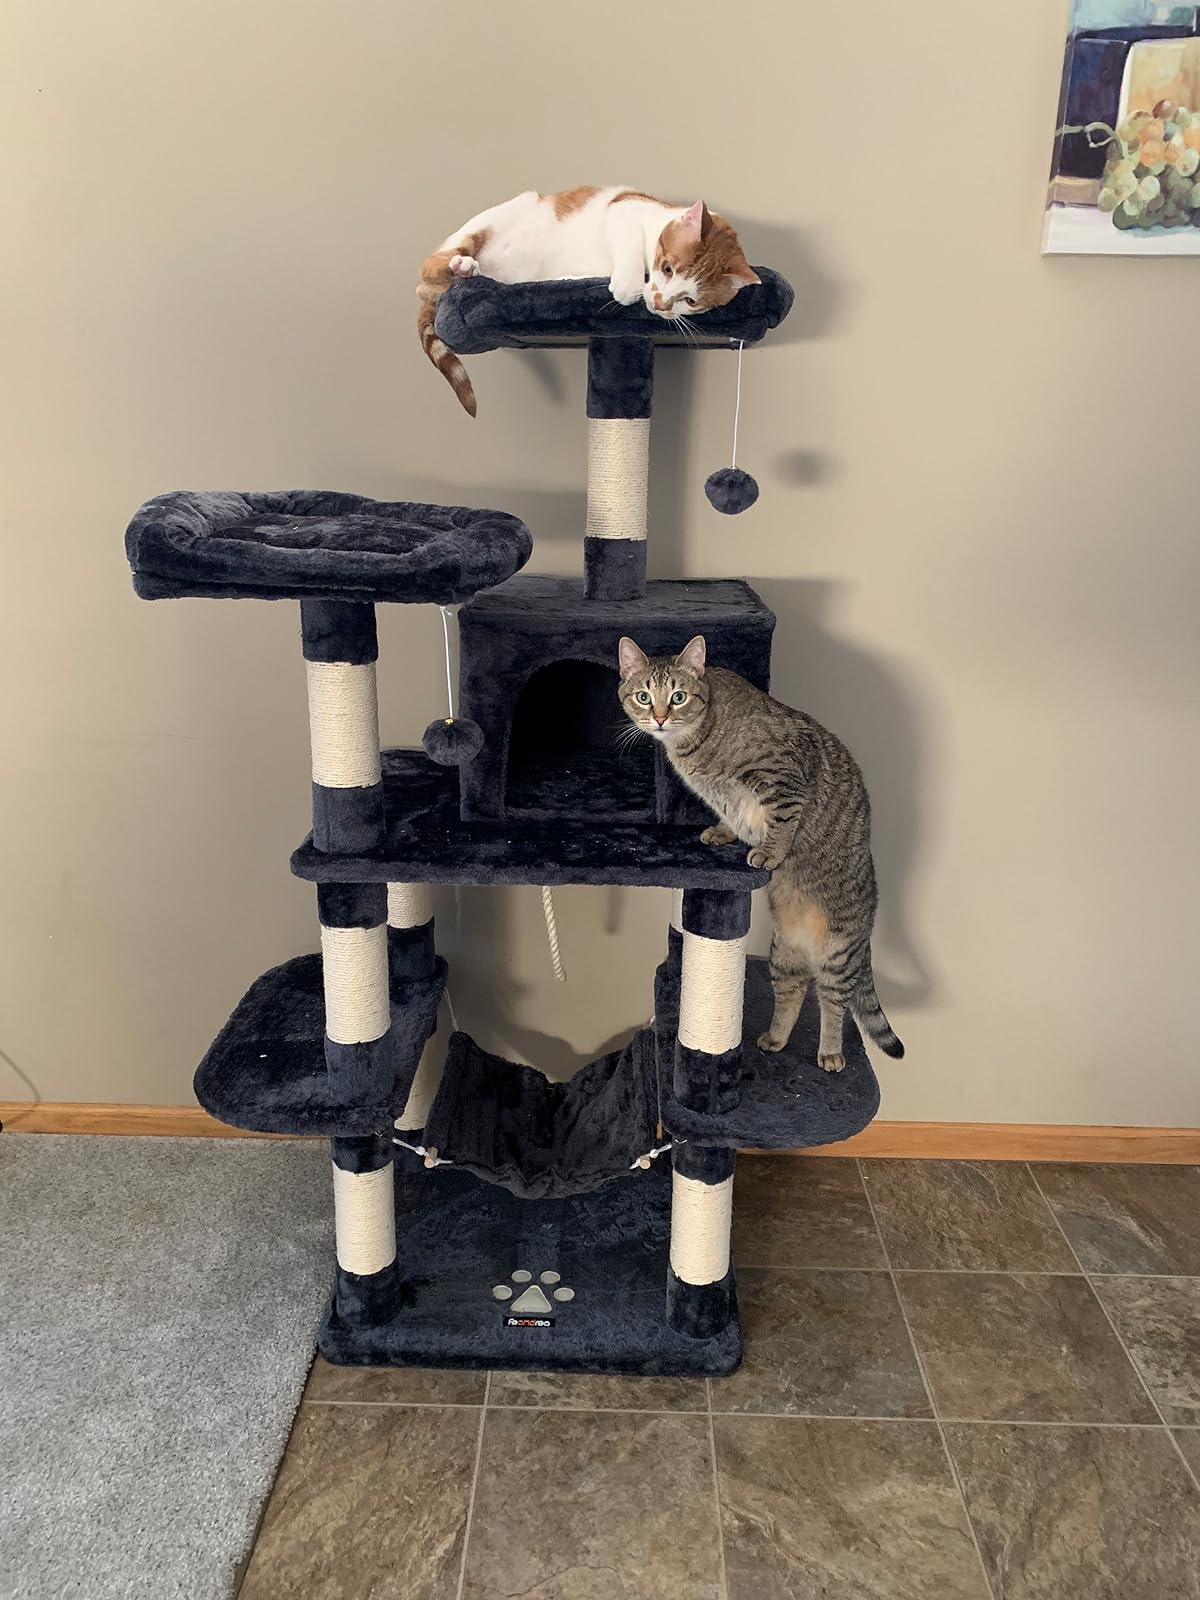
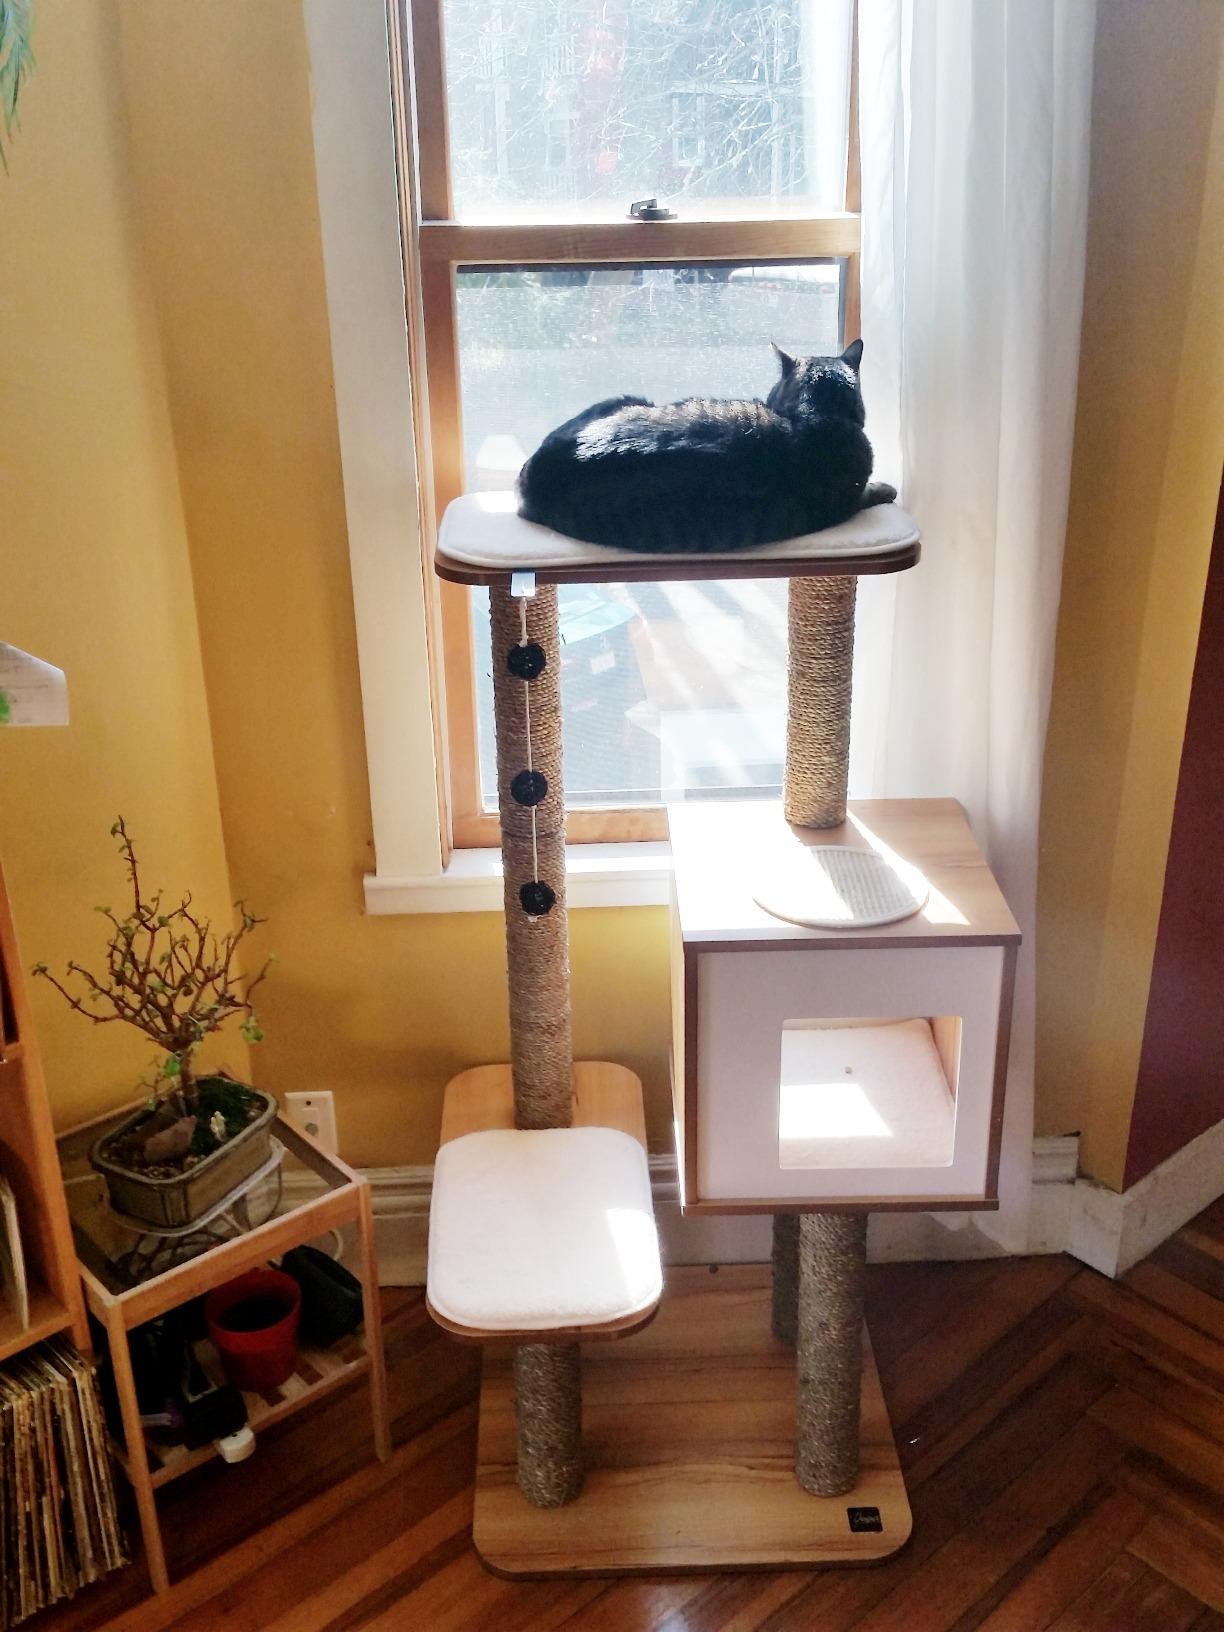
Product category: items_cat tree
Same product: no